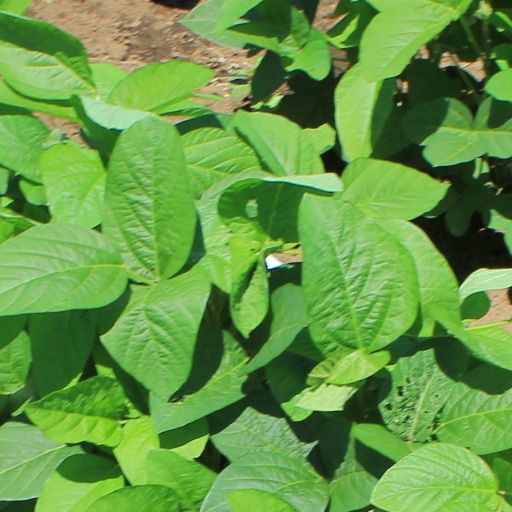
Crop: soybean